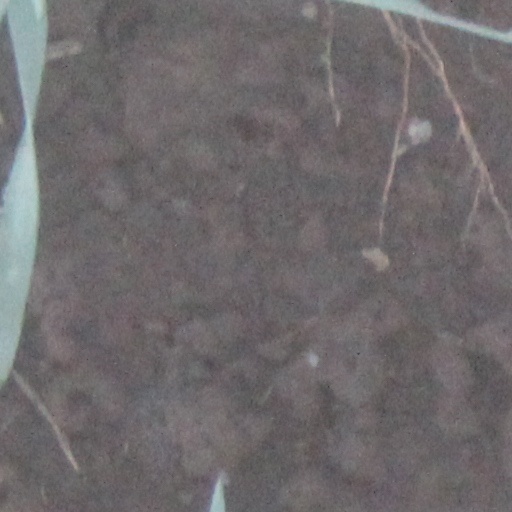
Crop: wheat